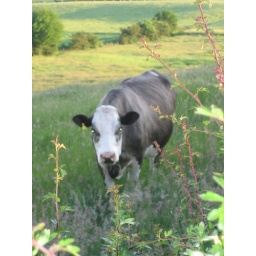
A cow in a pasture adjacent to Plane Castle.